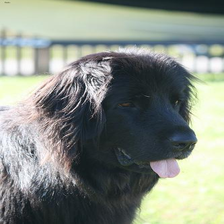
Species: dog
Breed: newfoundland